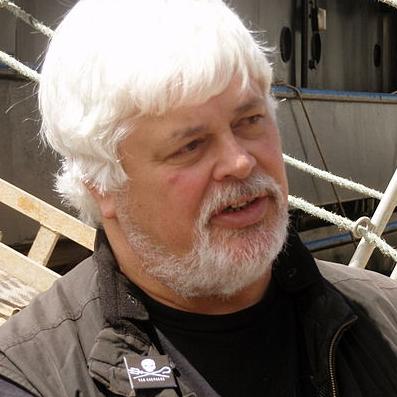
Age: 58